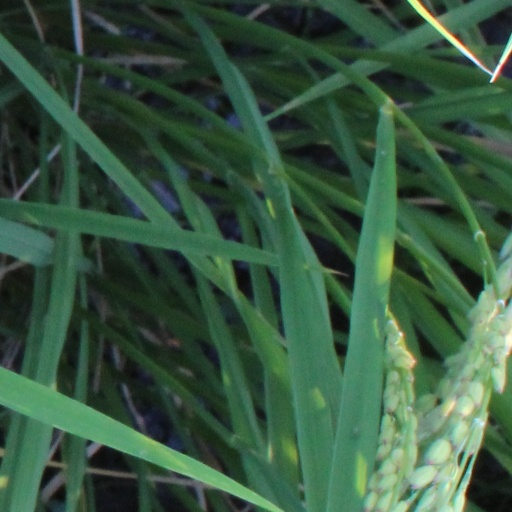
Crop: rice